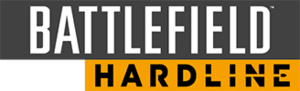
Battlefield Hardline est un jeu vidéo de tir en vue subjective développé par Visceral Games et édité par Electronic Arts. Le jeu fait partie de la franchise Battlefield, il en est le septième jeu de la série.